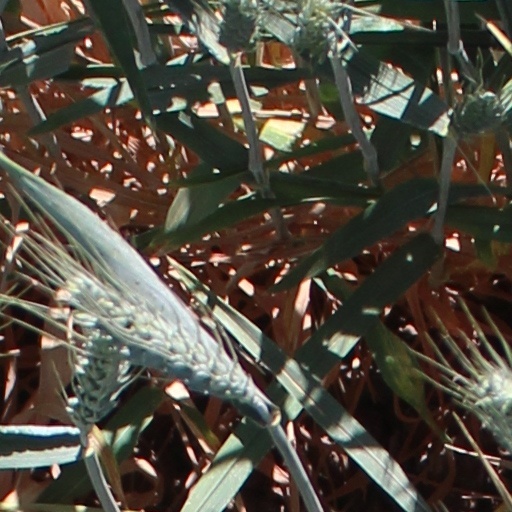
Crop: wheat